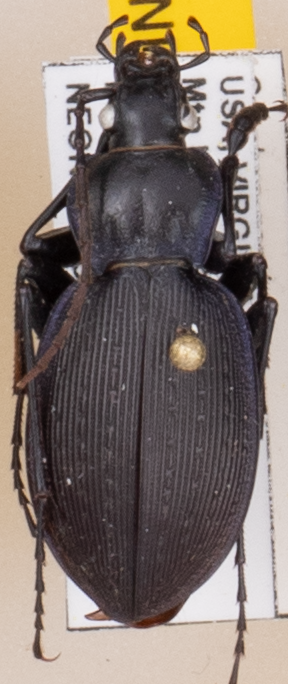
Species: Carabus goryi
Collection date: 2021-05-04
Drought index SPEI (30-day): -0.612
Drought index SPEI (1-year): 1.25
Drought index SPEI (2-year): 1.45